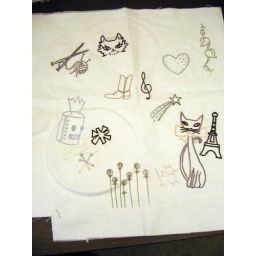
in progress...not as long as Ally's. Mine is going to be all black &amp;amp; white (if I ever finish it!)